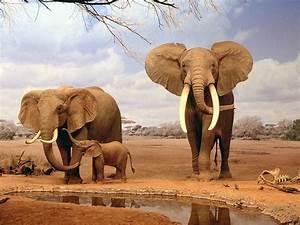
elephant